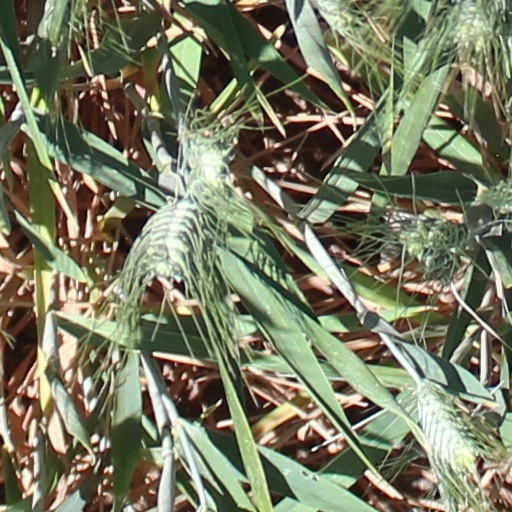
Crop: wheat